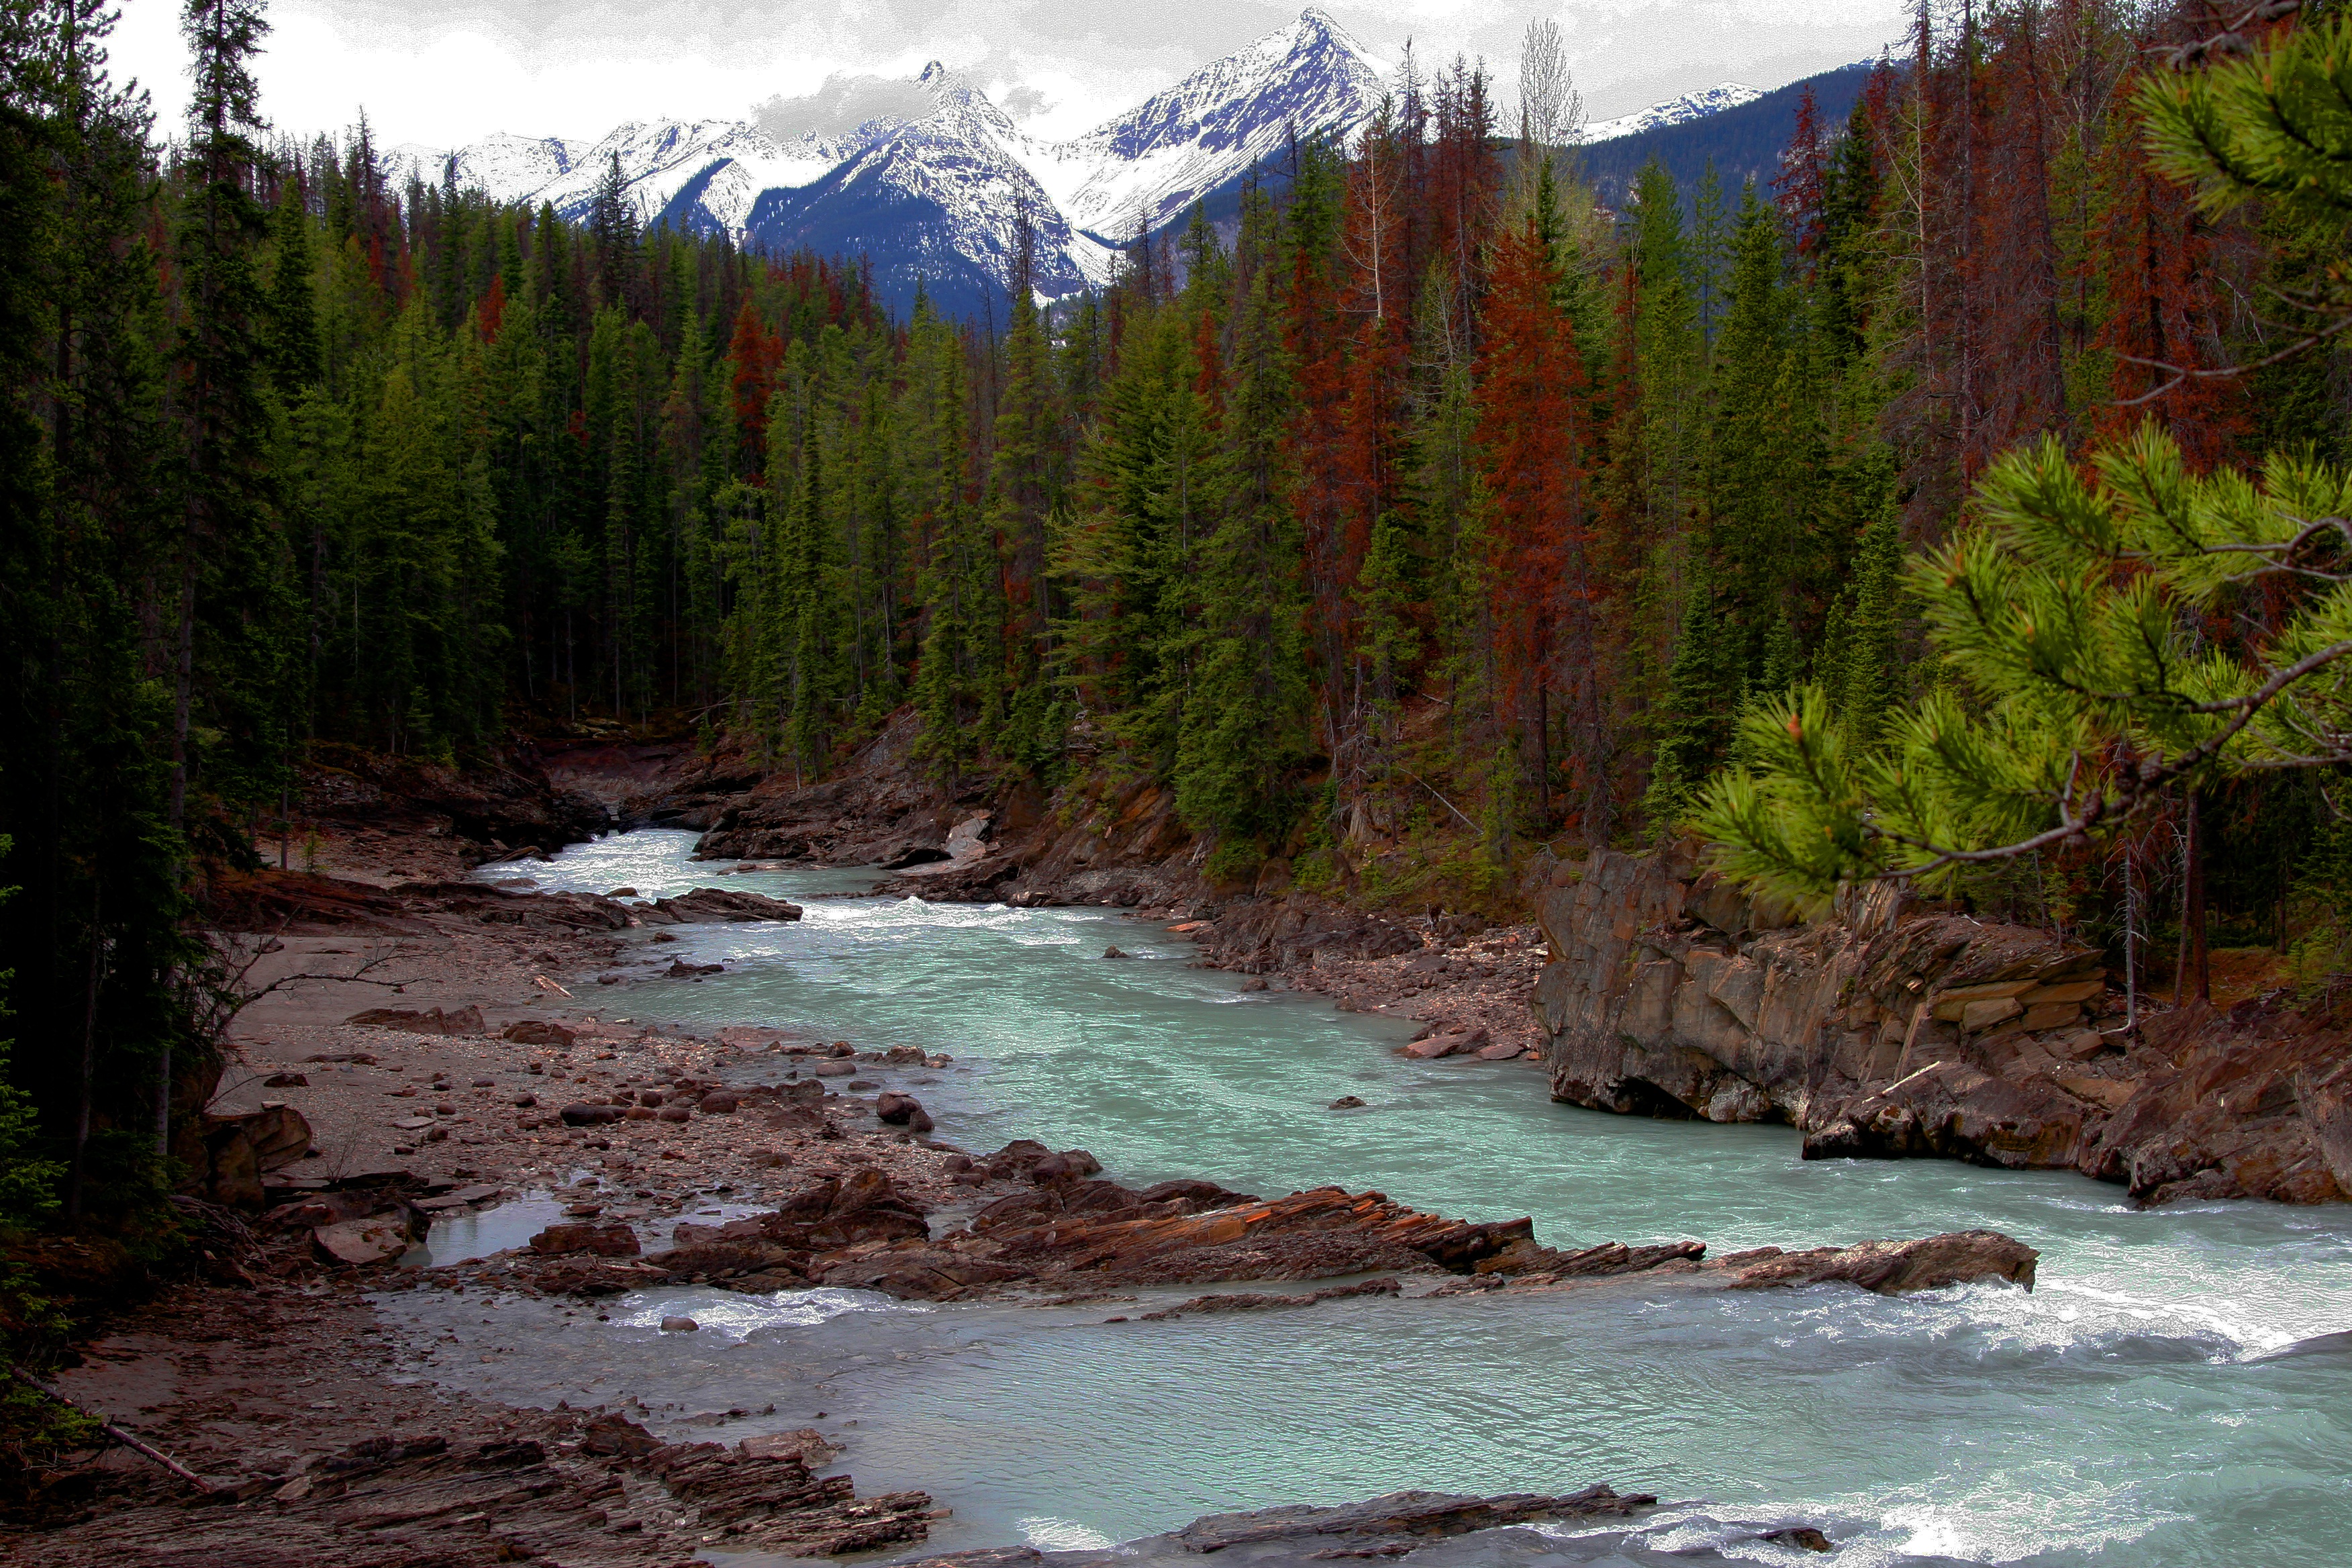
tree, water, nature, forest, outdoor, wilderness, mountain, trail, river, valley, mountain range, stream, scenic, natural, scenery, rapid, blue, season, body of water, trees, canada, canadian, scene, ecosystem, landform, nature landscape, landscaper, geographical feature, geological phenomenon